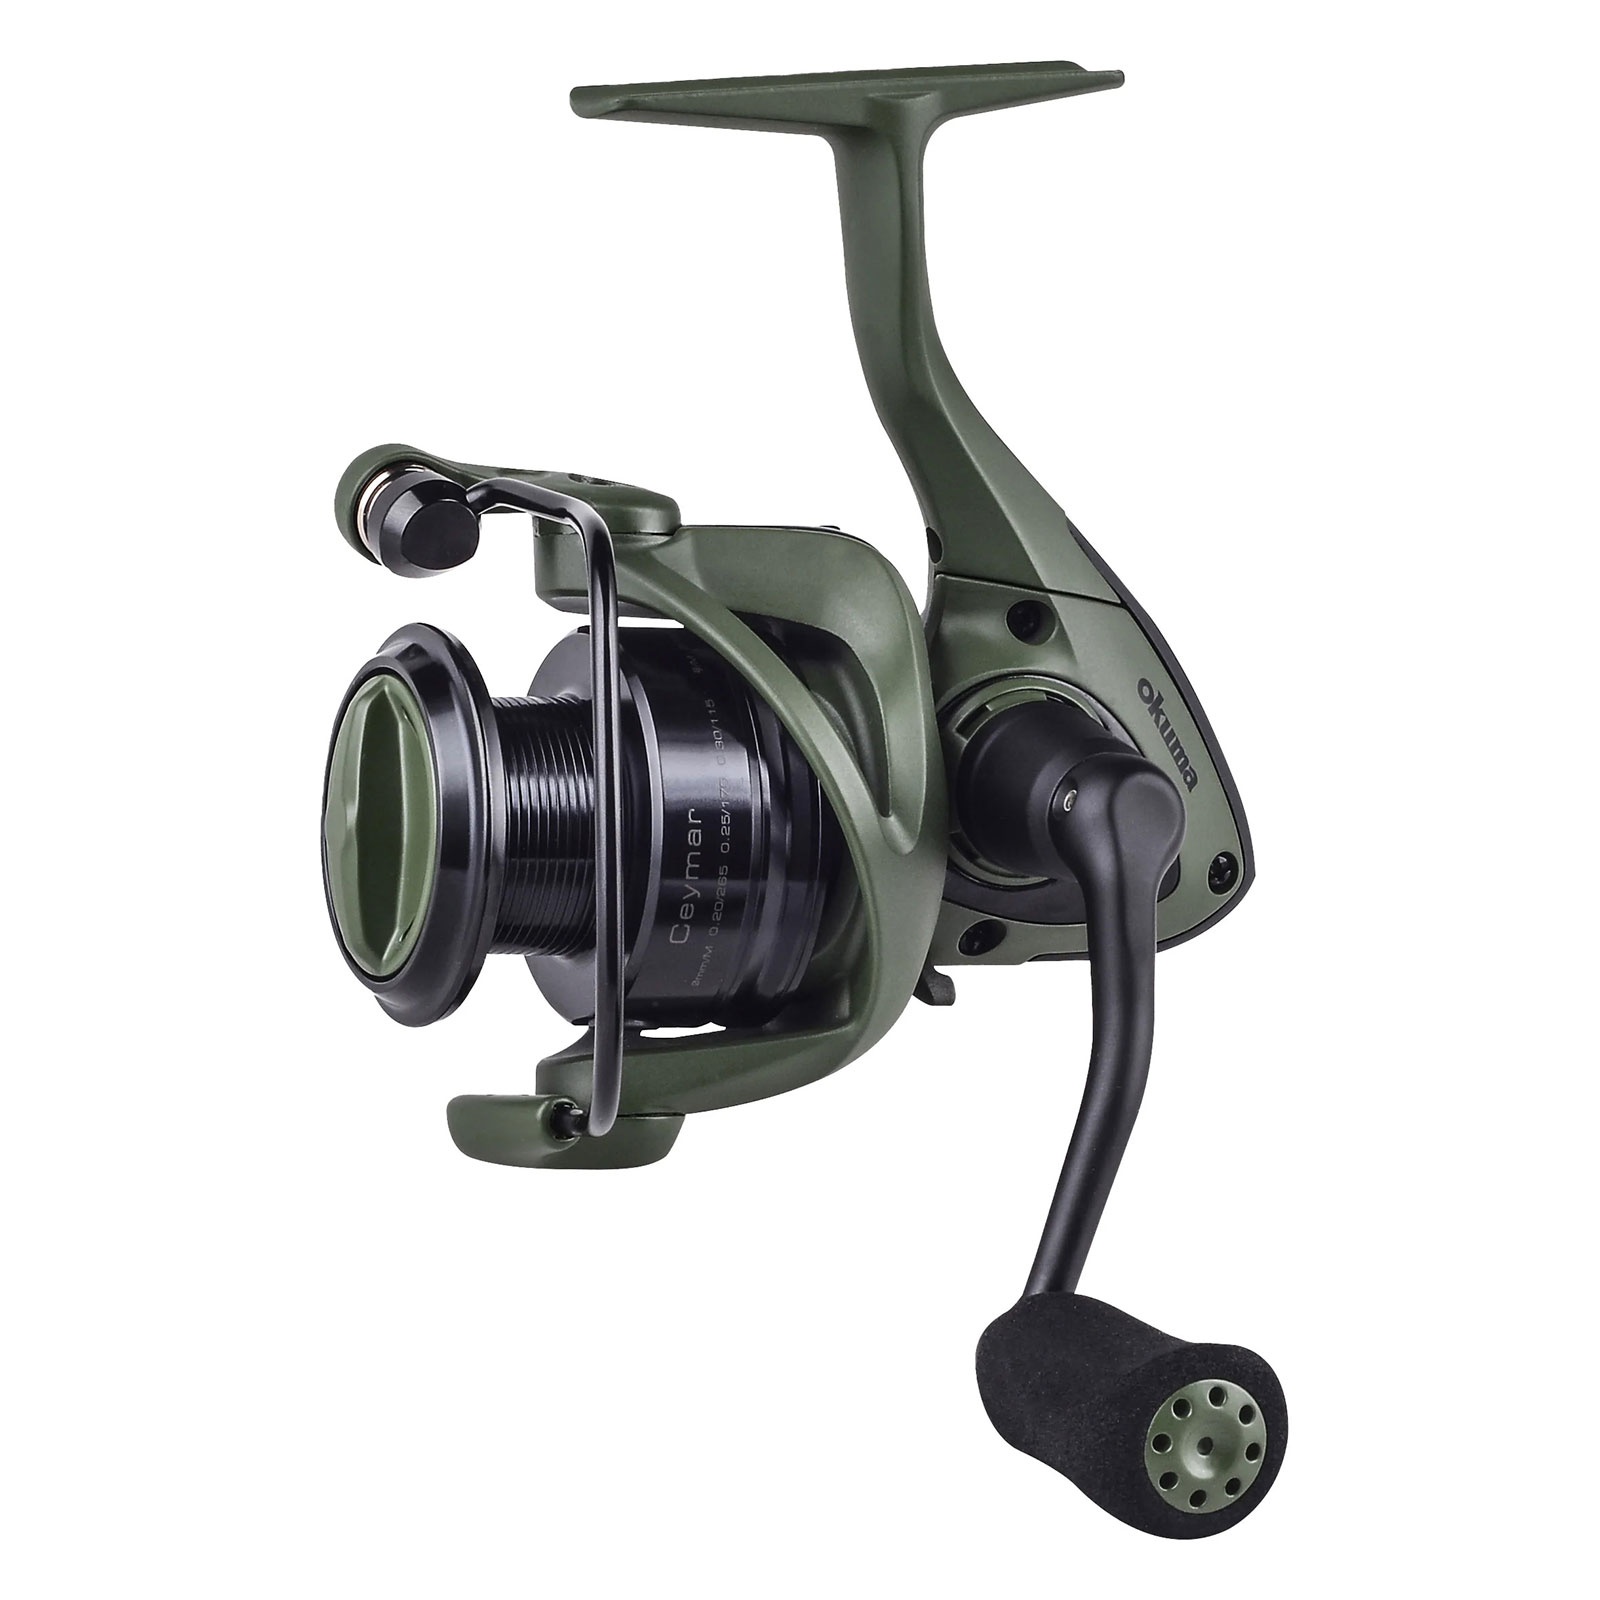
Ceymar Olive Drab Tactical moulinet spinning baitfeeder taille 4000
Ceymar Olive Drab Tactical 4000-size Baitfeeder Spinning Reel Avertissement Prop-65 : WARNING Cancer and Reproductive Harm - https://www.P65warnings.ca.gov ⚠️ Warning (Prop 65): This product can expose you to chemicals known to the State of California to cause cancer and birth defects or other reproductive harm. For more information visit www.P65Warnings.ca.gov .
Brand: Okuma
Category: Sporting Goods > Outdoor Recreation > Fishing > Fishing Reels > Spinning Fishing Reels